Genesee Park (Colorado)

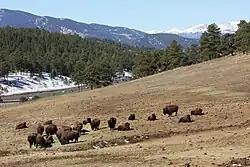
Herd of American Bison at Genesee Park, I-70 in the distance

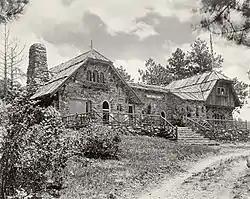
Chief Hosa Lodge, Genesee Mountain Park

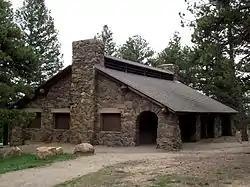
Picnic Shelter built by CCC in Genesee Park

Genesee Park is a park in Jefferson County, Colorado. It is the largest park in the Denver Mountain Parks system, with a total of . The land for Genesee Park was initially purchased in 1912 and the park area was largely complete by 1926.